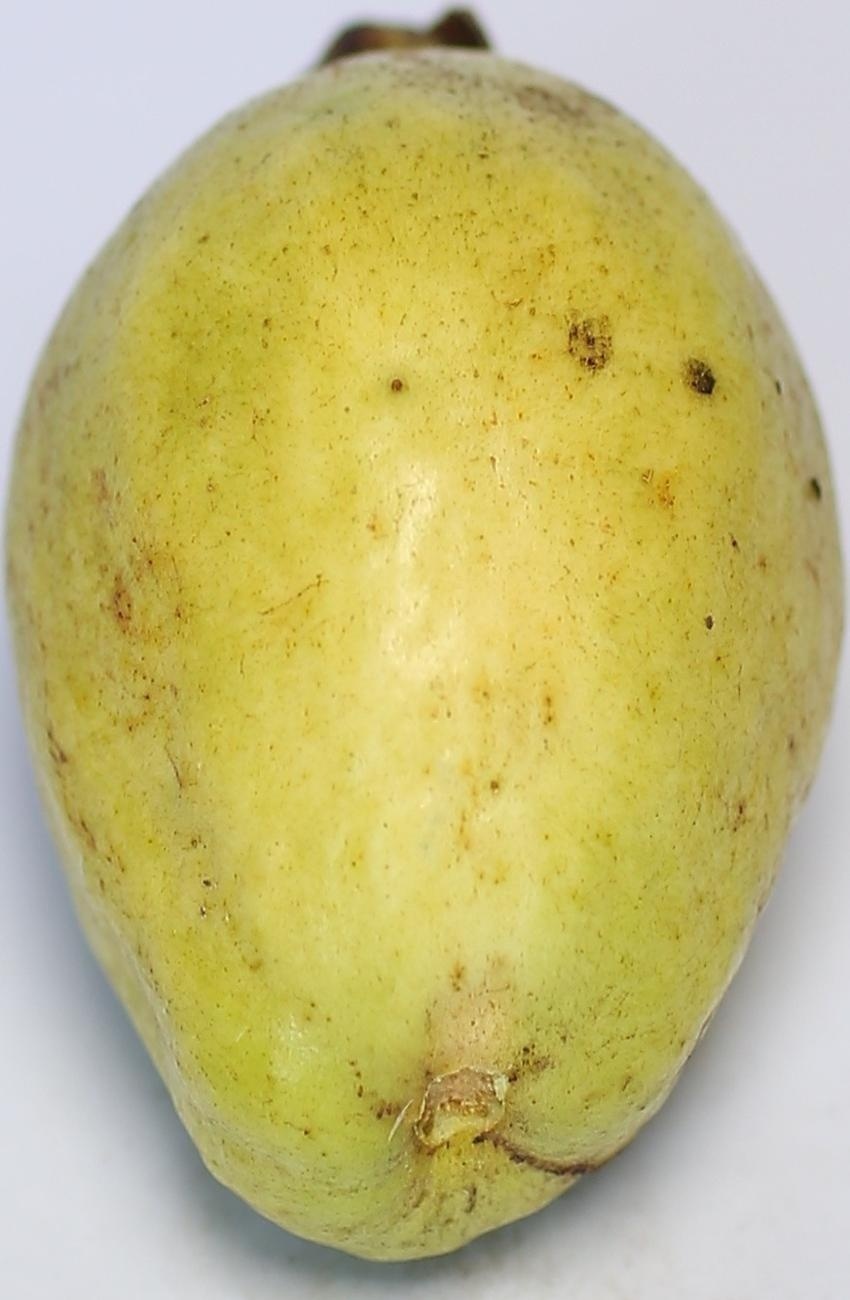
Maturity: mature-green
Variety: thadhrami